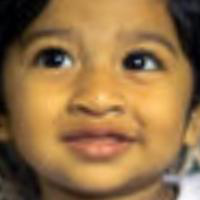
Age group: age 01-10